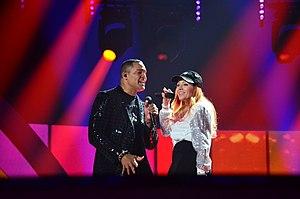
Saint-Marin participe au Concours Eurovision de la chanson, depuis sa cinquante-troisième édition, en 2008, et ne l’a encore jamais remporté.